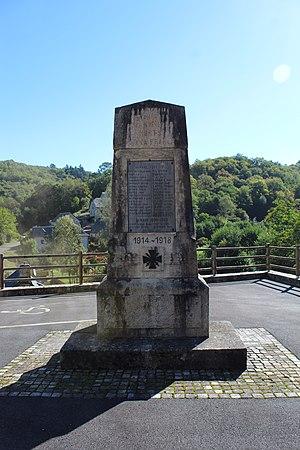
Le monument aux morts.
Pandrignes est une commune française située dans le département de la Corrèze en région Nouvelle-Aquitaine.